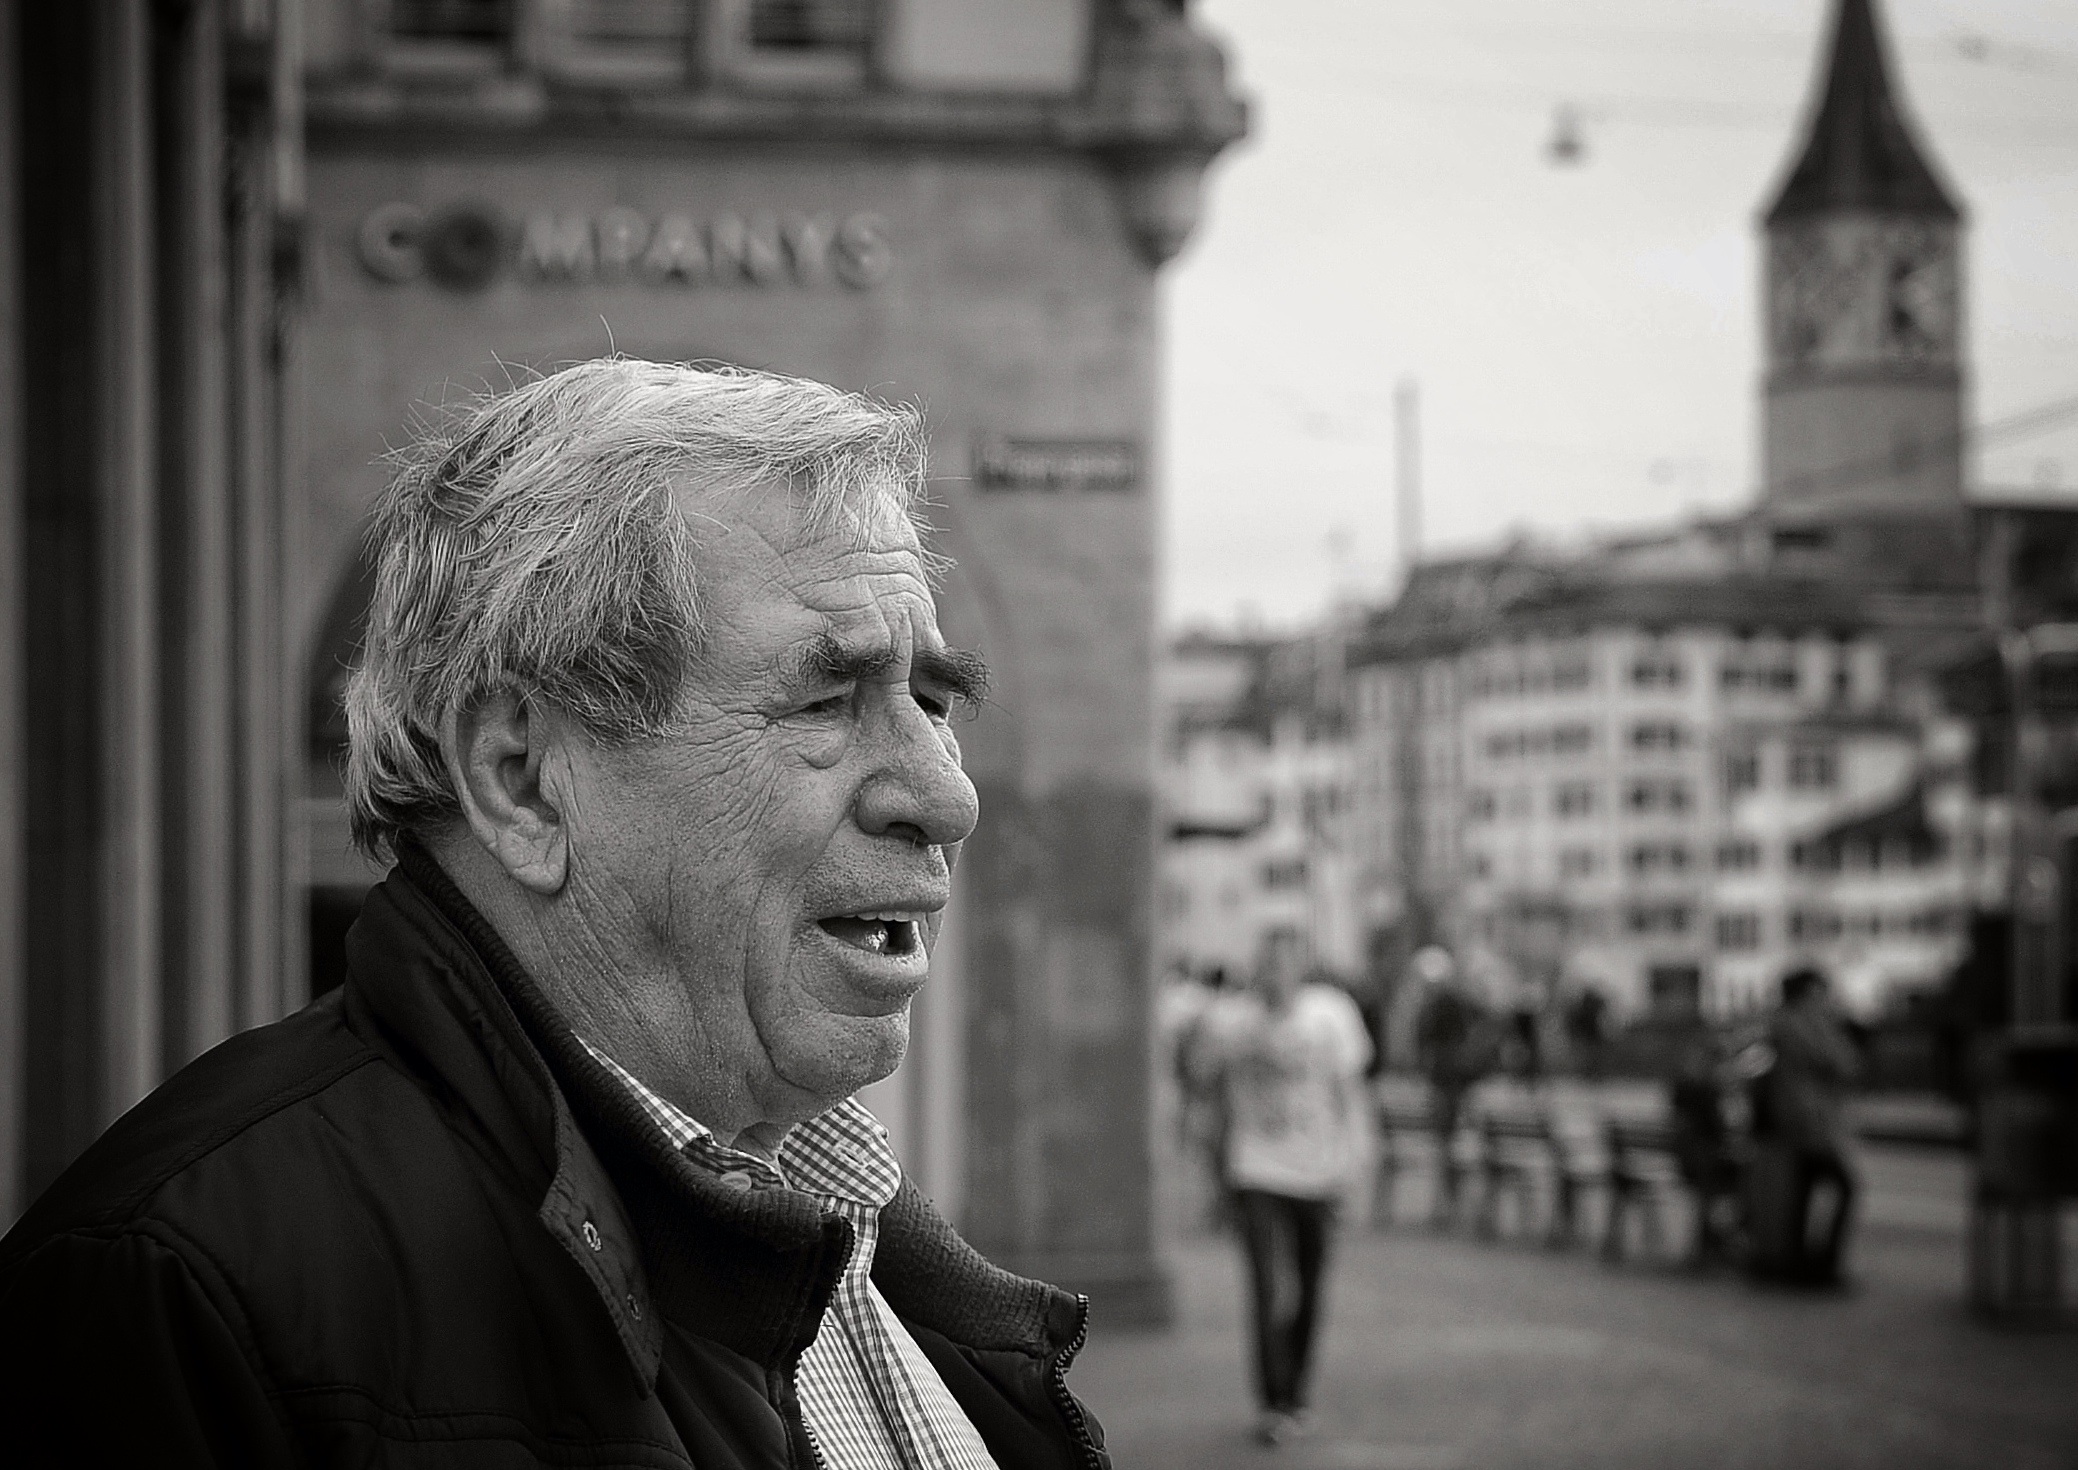
person, black and white, people, road, street, photography, urban, black, monochrome, streetphotography, candid, infrastructure, swiss, photograph, snapshot, streetart, schweiz, switzerland, portraits, zri, zurich, streetphoto, faces, schwarzundweiss, streetscene, strassenszene, strassenfotografie, streetlife, streetportrait, streetpix, thomas8047, onthestreets, streetphotographer, 175528, zurichstreet, fascinationstreet, nikond300s, streetartzri, zrichstreetphotography, portraiture, monochrome photography